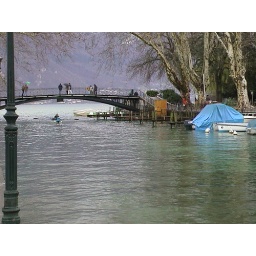
Not the best picture (angle, plus the trees aren't in bloom), but it is a neat bridge nonetheless.Annecy, FranceApril 2006